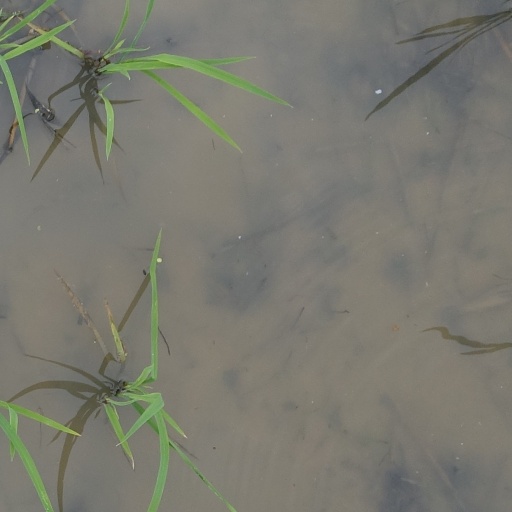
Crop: rice